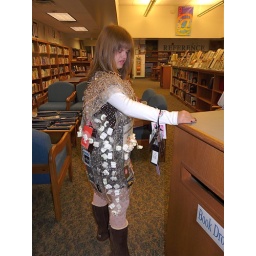
Recycle girl comes in to do her library job